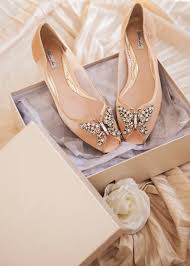
Label: Ballet Flat